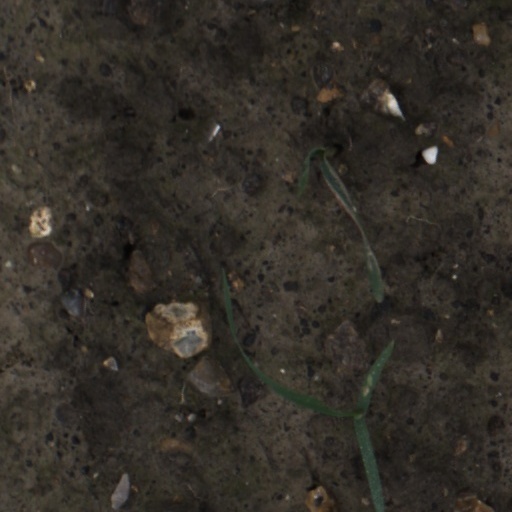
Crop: wheat